Royal Netherlands Army

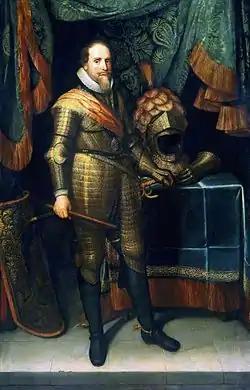
Maurice of Orange as portrayed by Michiel van Mierevelt, between 1613–1620.

The Royal Netherlands Army was raised on 9 January 1814, but its origins date back to the founding of the (the Army of the Dutch States) in 1572: the creation of one of the first modern standing armies. Under the command of famous commanders such as Maurice of Orange and William Louis of Nassau-Dillenburg, the army developed widely.